Nephi, son of Lehi

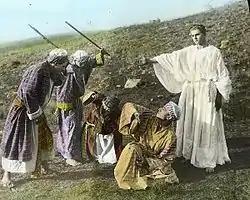
Still from "The Life of Nephi" (1915)

According to the Book of Mormon, Nephi is the fourth of six sons of Lehi and Sariah. Nephi and his family live in Jerusalem, circa 600 BC, during the reign of King Zedekiah, who is initiated as king under the direction of Nebuchadnezzar. They live there until Lehi is commanded by God to take his family and flee into the wilderness. Before their flight, Nephi's father Lehi prophesies of the impending destruction and captivity of Jerusalem by the armies of Babylon, an event mentioned in the Bible several times.